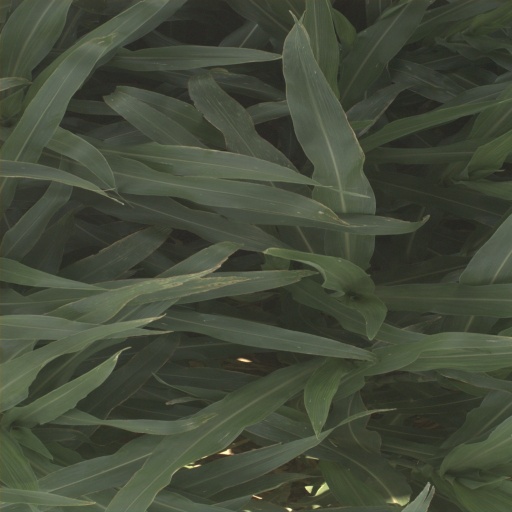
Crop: sorghum